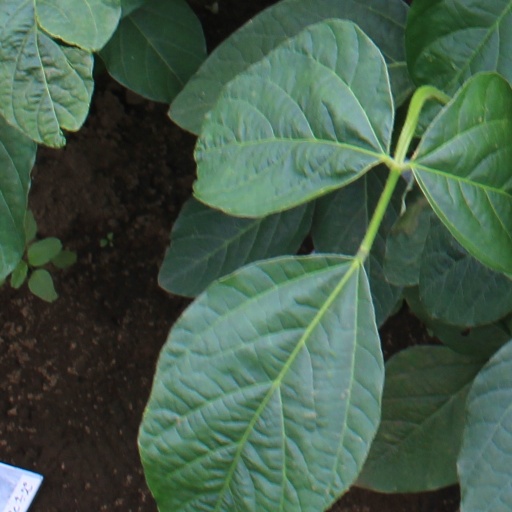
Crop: soybean